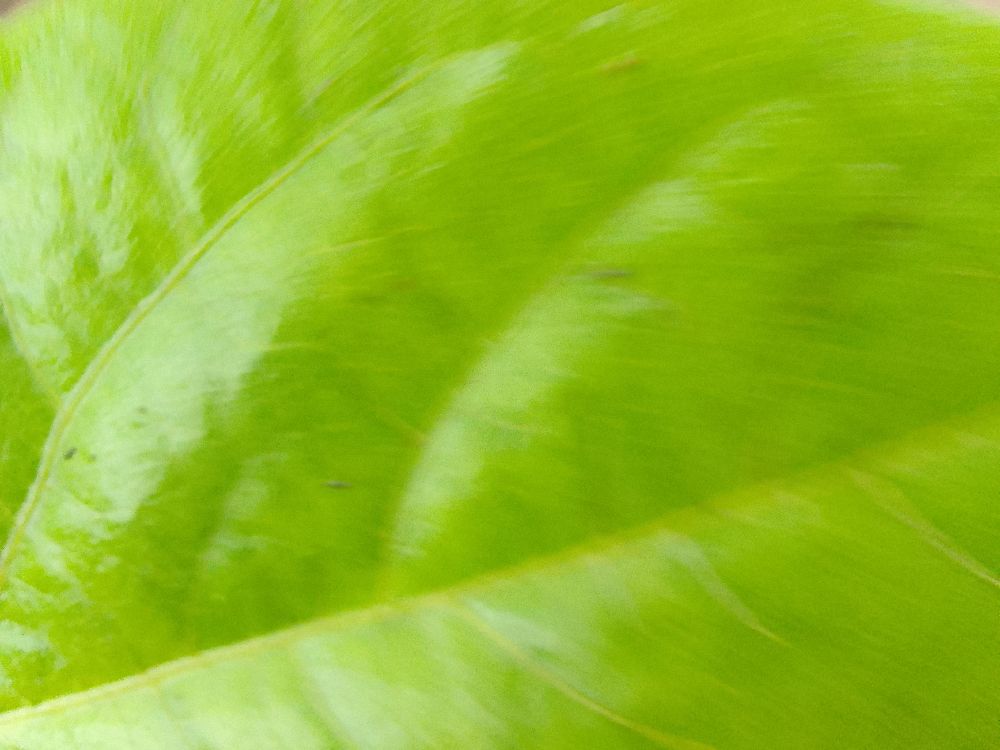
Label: healthy